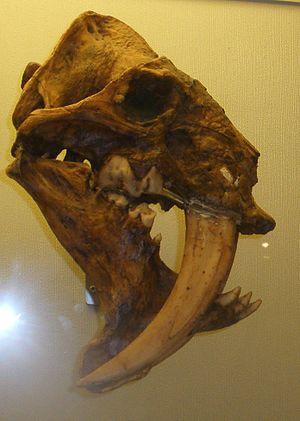
Les Barbourofélidés sont une famille éteinte de mammifères carnivores féliformes étroitement apparentée aux félidés. Ils vécurent en Eurasie, en Amérique du Nord et sur le continent africain au Miocène.
Barbourofelis est un genre éteint de mammifères carnivores de la famille des Barbourofelidae. Ce genre était endémique de l'Amérique du Nord et a vécu durant le Miocène moyen et supérieur, il y a environ entre 13,6 et 5,3 millions d'années.